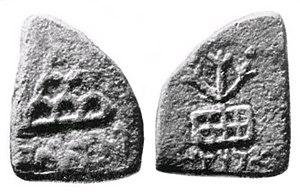
Agathoclès de Bactriane ou Agathoclès Dikaios était un souverain gréco-bactrien/ indo-grec qui régna entre 190 et 180 av. J.-C. Ce roi se caractérise à la fois par une production monétaire très indianisante, avec le seul cas d'illustration de divinités hindoues dans le monnayage des grecs en Inde, mais aussi un monnayage au contraire très tradionnaliste honorant ses ancêtres dynastiques. Selon Widemann, il est possible que cette deuxième série de monnaies purement grecques aient constitué une réaction à la trop grande ouverture vers l'Inde de la deuxième série, peut-être sous l'effet de la pression d'un certain nationalisme greco-bactrien. Après Agathoclès, les divinités hindoues disparaissent pour toujours du monnayage grec, ainsi que le Brahmi, au bénéfice du Kharoshthi, un script du nord-ouest de l'Inde d'origine araméenne, ancienne langue officielle de l'Empire achéménide, jugée peut-être plus acceptable et plus "occidentale" que le Brahmi.
L’arbre de la Bodhi est un arbre important dans le bouddhisme, car c'est sous cet arbre, ficus religiosa, qui se trouve à Bodhgaya que le Bouddha atteignit l'éveil, un état appelé bodhi. Cet arbre fait l'objet d'une grande vénération parmi les bouddhistes, et des foules de pèlerins viennent pour le voir et se recueillir tout au long de l'année.